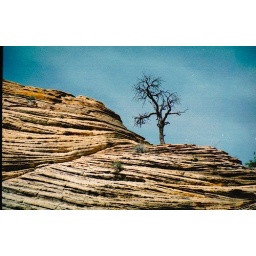
Lonesome tree atop a hill in Zion national park, Utah.